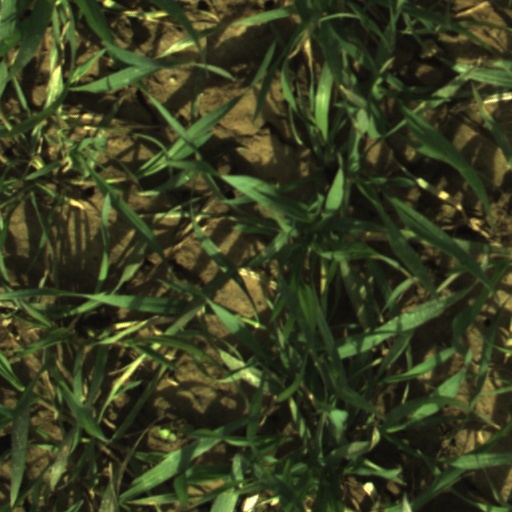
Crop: wheat